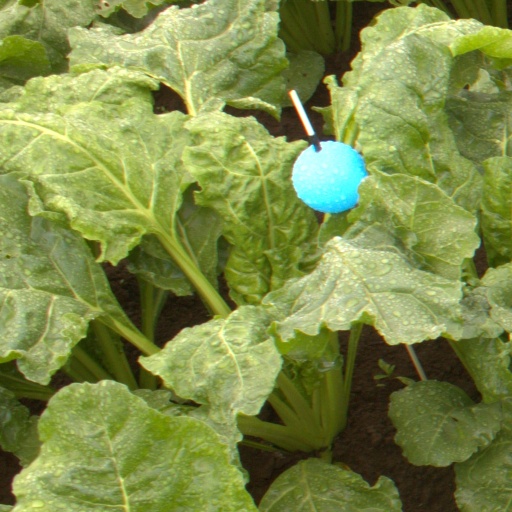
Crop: sugar beet